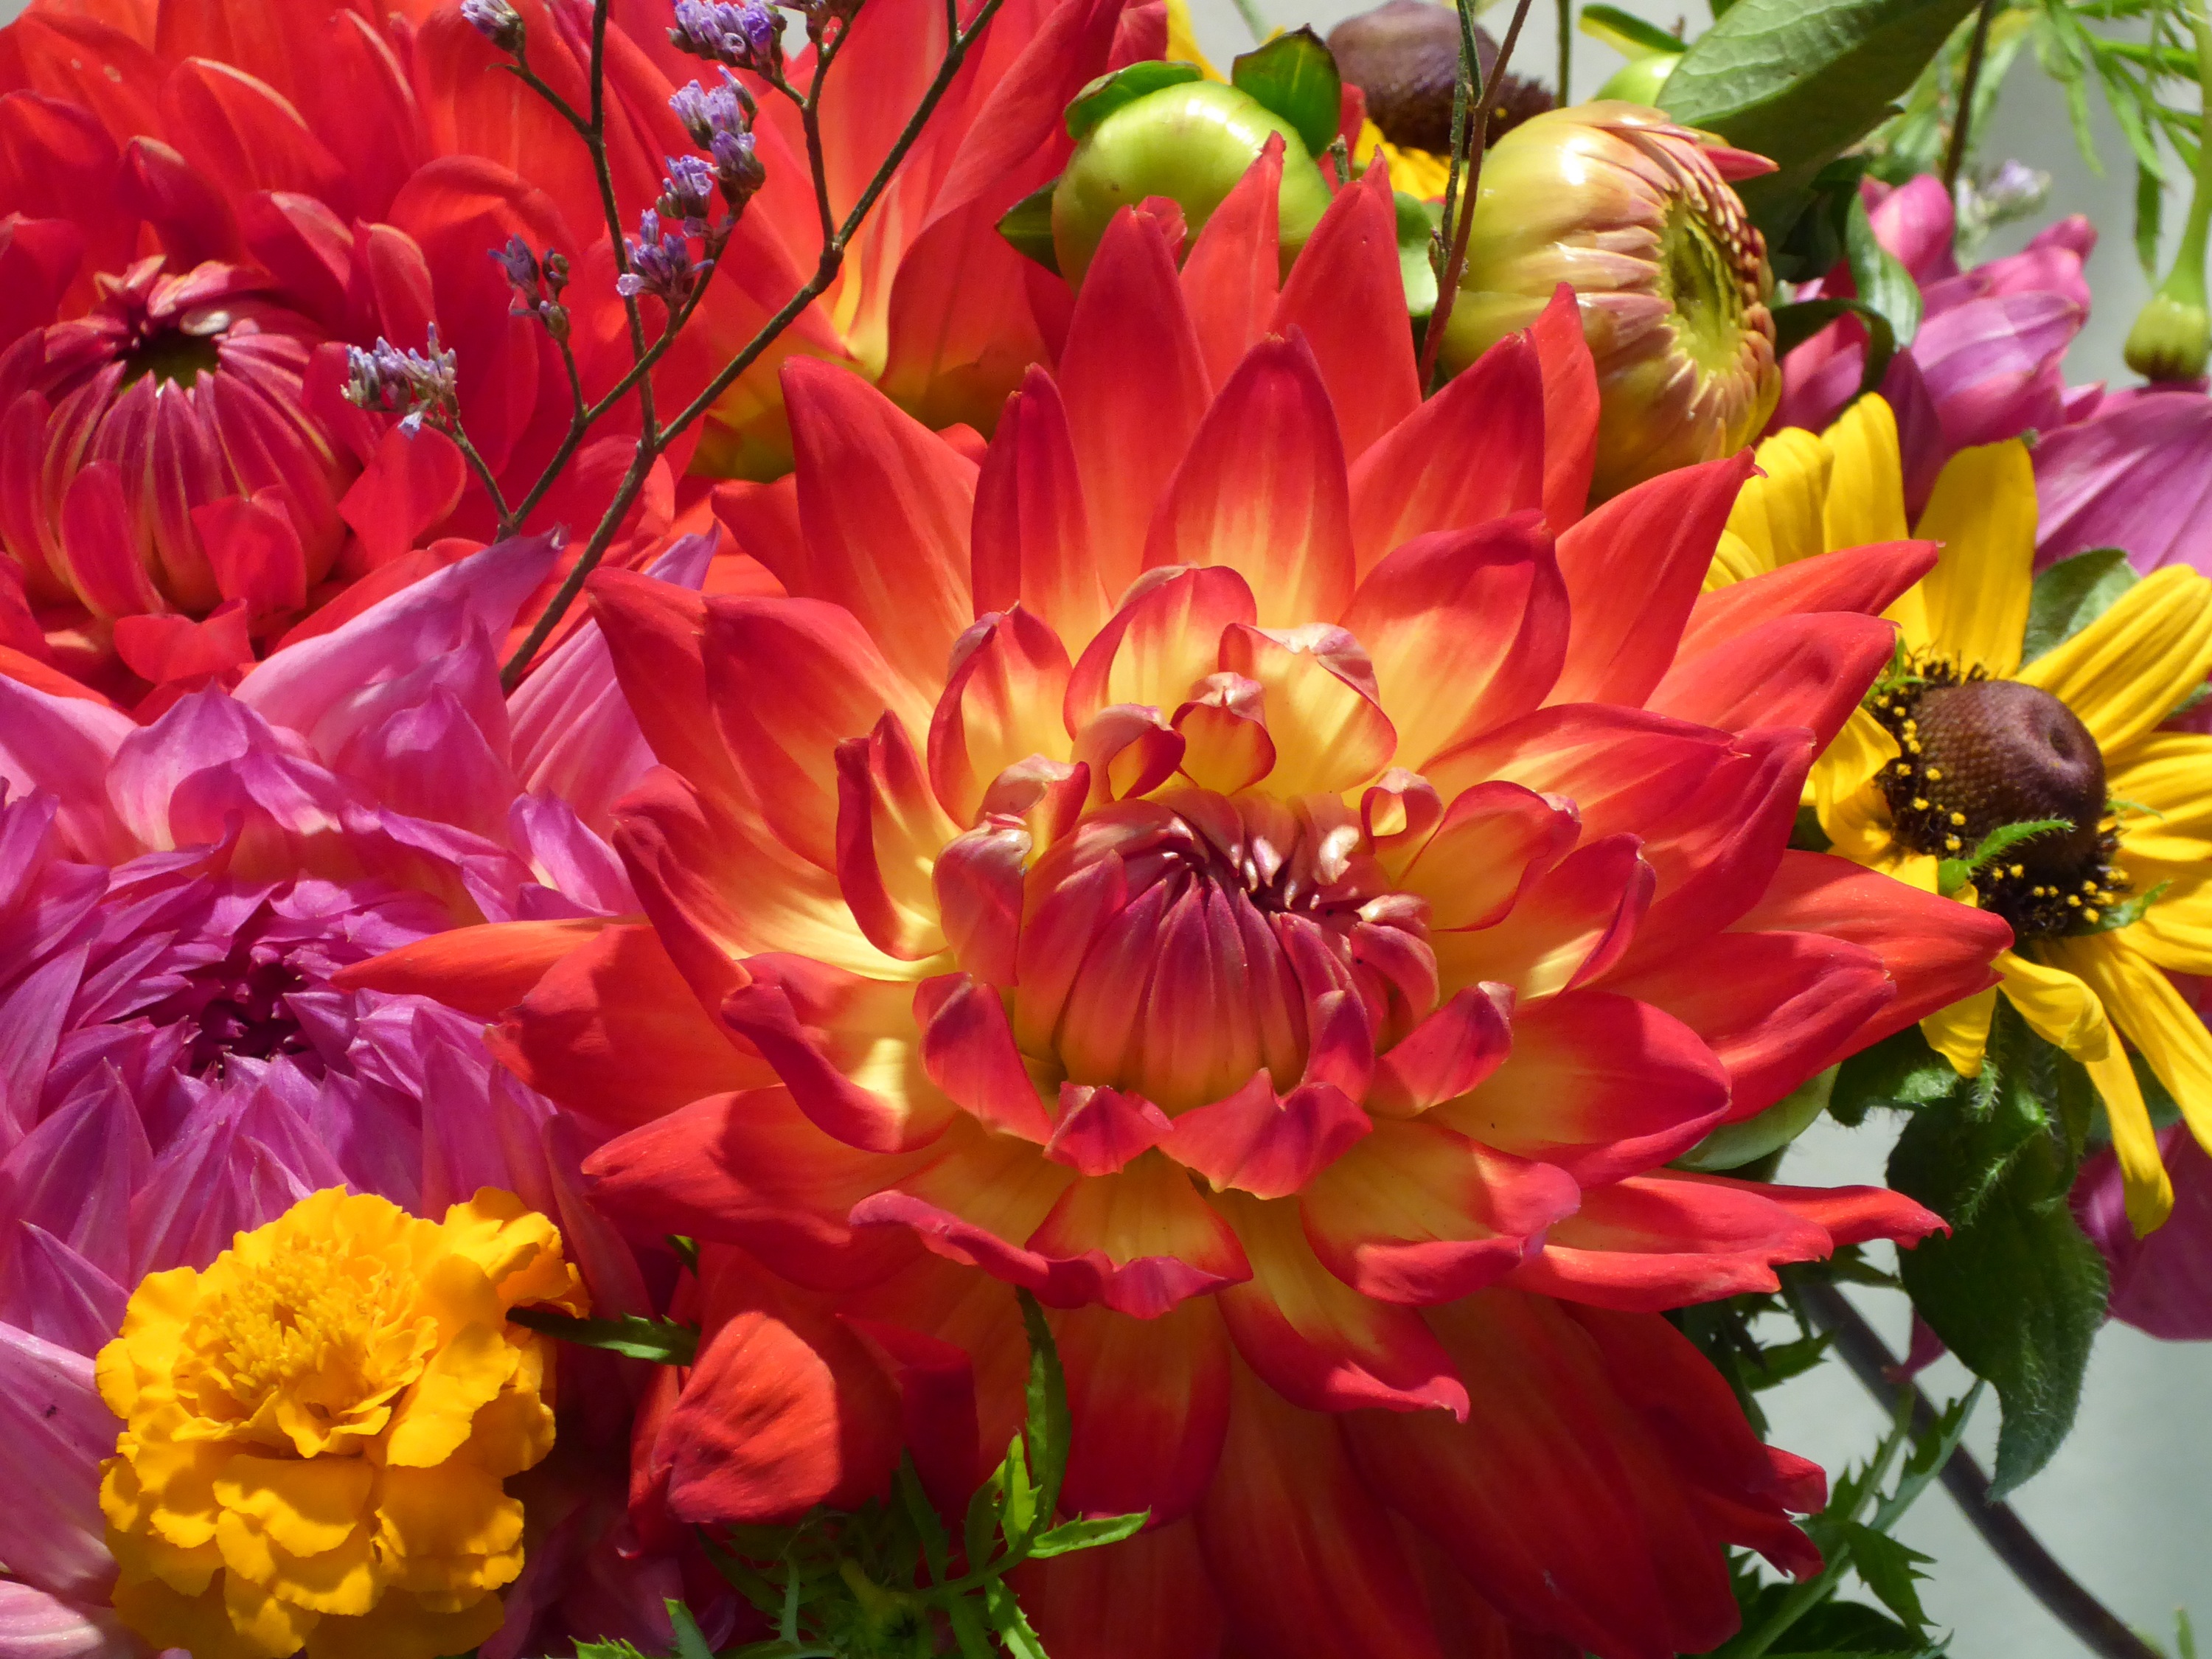
nature, blossom, plant, flower, petal, bloom, summer, floral, bouquet, decoration, orange, red, blooming, yellow, flora, dahlia, decorative, floristry, orange flower, flowering plant, daisy family, orange dahlia, floral design, beautiful background, annual plant, land plant